Assam macaque

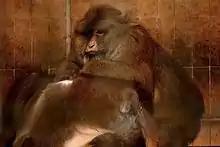
Assam macaques in Shanghai Zoo

In Nepal, the Assam macaque occurs east of the Kali Gandaki river at elevations of . In northeastern India, it lives in tropical and subtropical semievergreen forests, dry deciduous and montane forests up to elevations of . In Laos and Vietnam, it prefers elevations above . It usually inhabits hilly areas above , but in the wetter east it also occurs in the lowlands below this elevation. In limestone karst forests, it also occurs at lower elevations.